RMS Oceanic (1899)

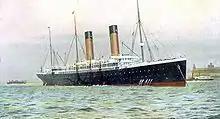
Old colour postcard of "Oceanic"

"Oceanic" was built to accommodate 1,710 passengers: 410 First Class, 300 Second Class and 1,000 Third Class, plus 349 crew. In his autobiography "Titanic and Other Ships", Charles Lightoller gives an account of what it was like to be an officer on this vessel.